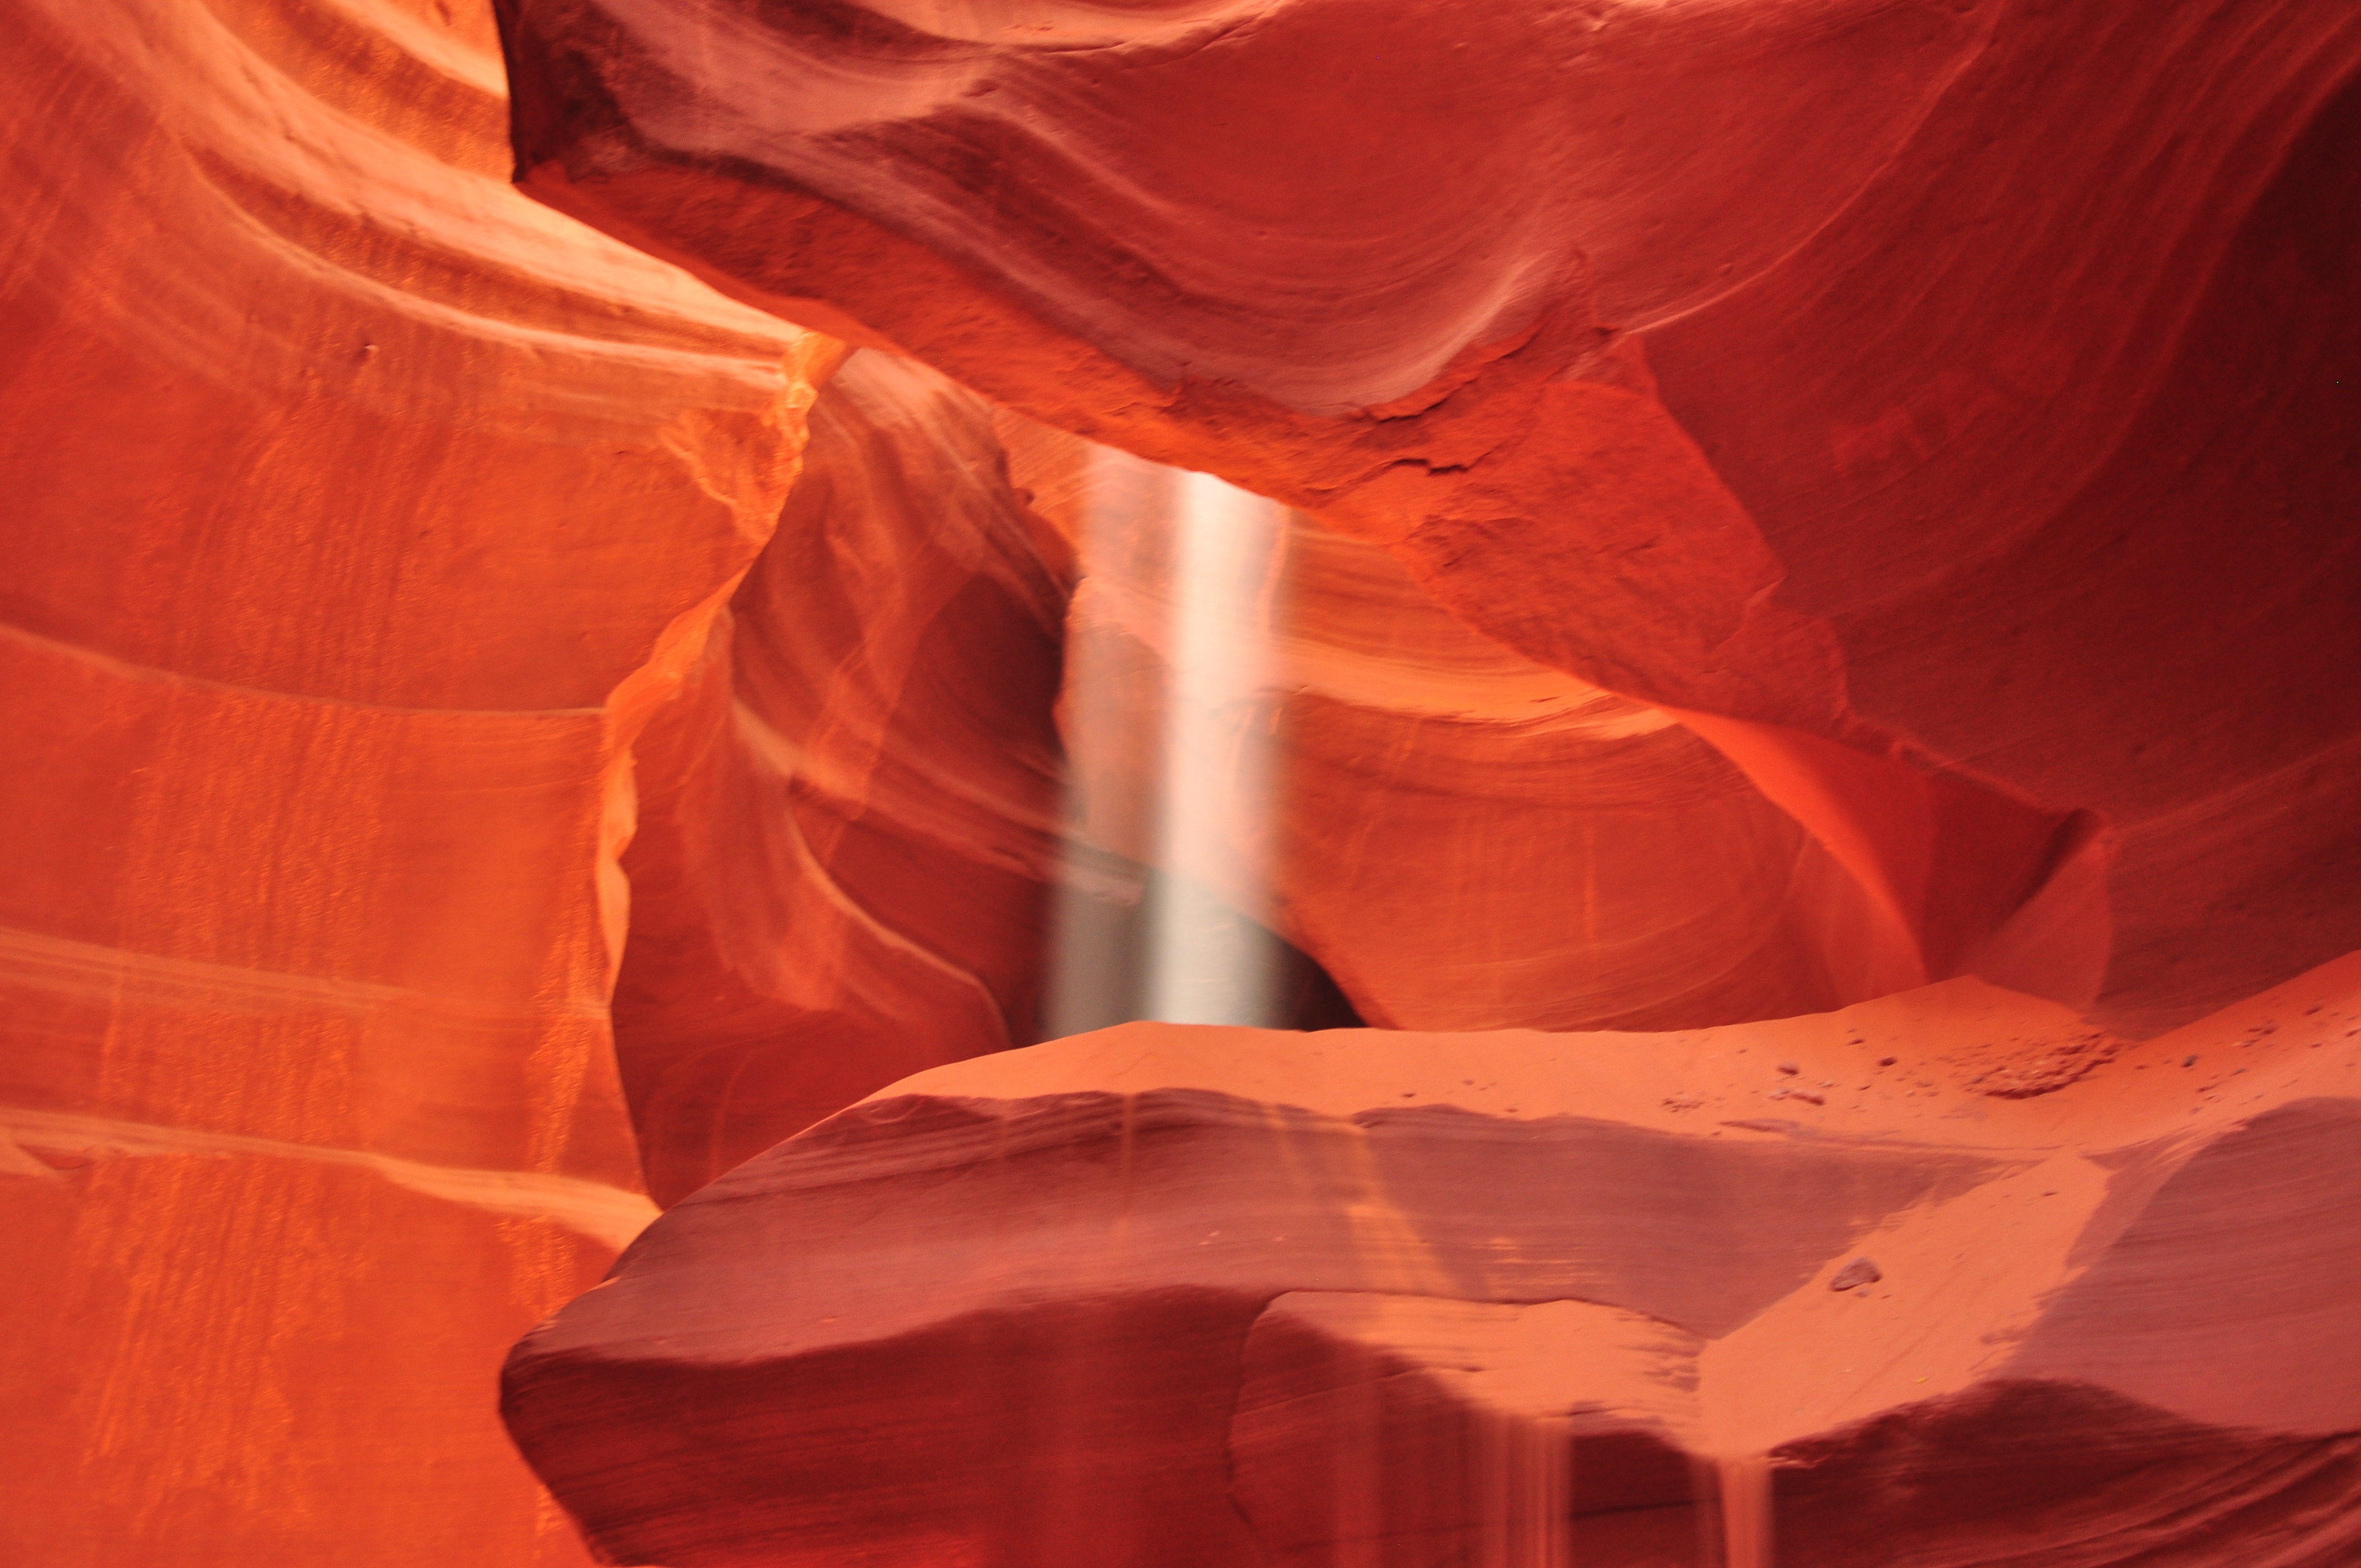
sunshine, formation, red, color, canyon, red rock, antelope canyon, landform, geological phenomenon, sunlight rays